Francis Tumblety

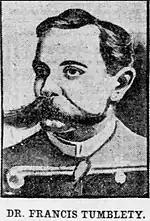
A drawing of Tumblety published in 1903

Tumblety was mentioned as a Ripper suspect by former Detective Chief Inspector John Littlechild of the Metropolitan Police in a letter to journalist and author George R. Sims, dated 23 September 1913, which was discovered by Evans and Gainey for sale in an antiquarian bookshop in Richmond-upon-Thames. Littlechild suspected Tumblety because of his extreme misogyny and his previous criminal record.